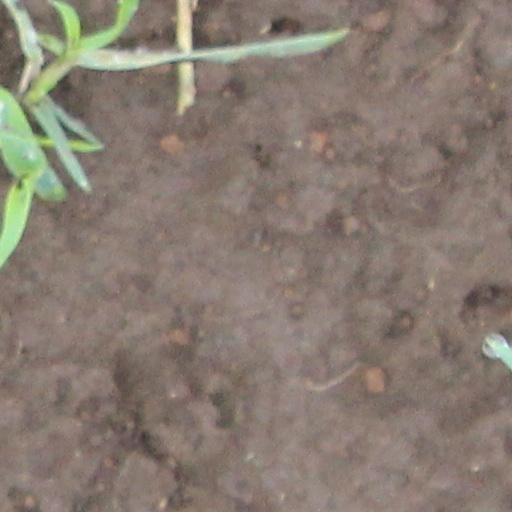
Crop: wheat